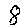
Label: 8